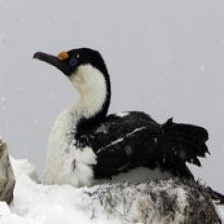
Species: IMPERIAL SHAQ
Scientific name: LEUCOCARBO ATRICEPS